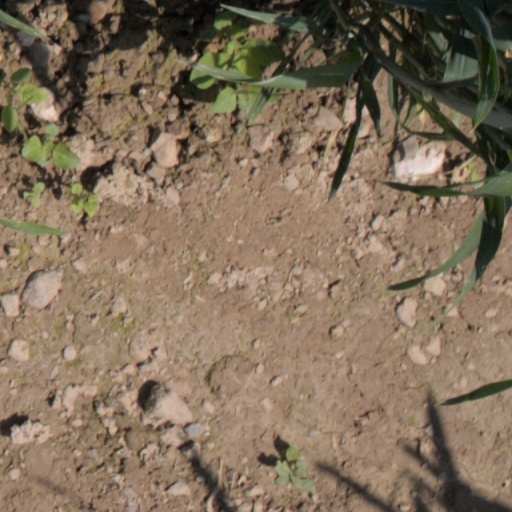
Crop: wheat